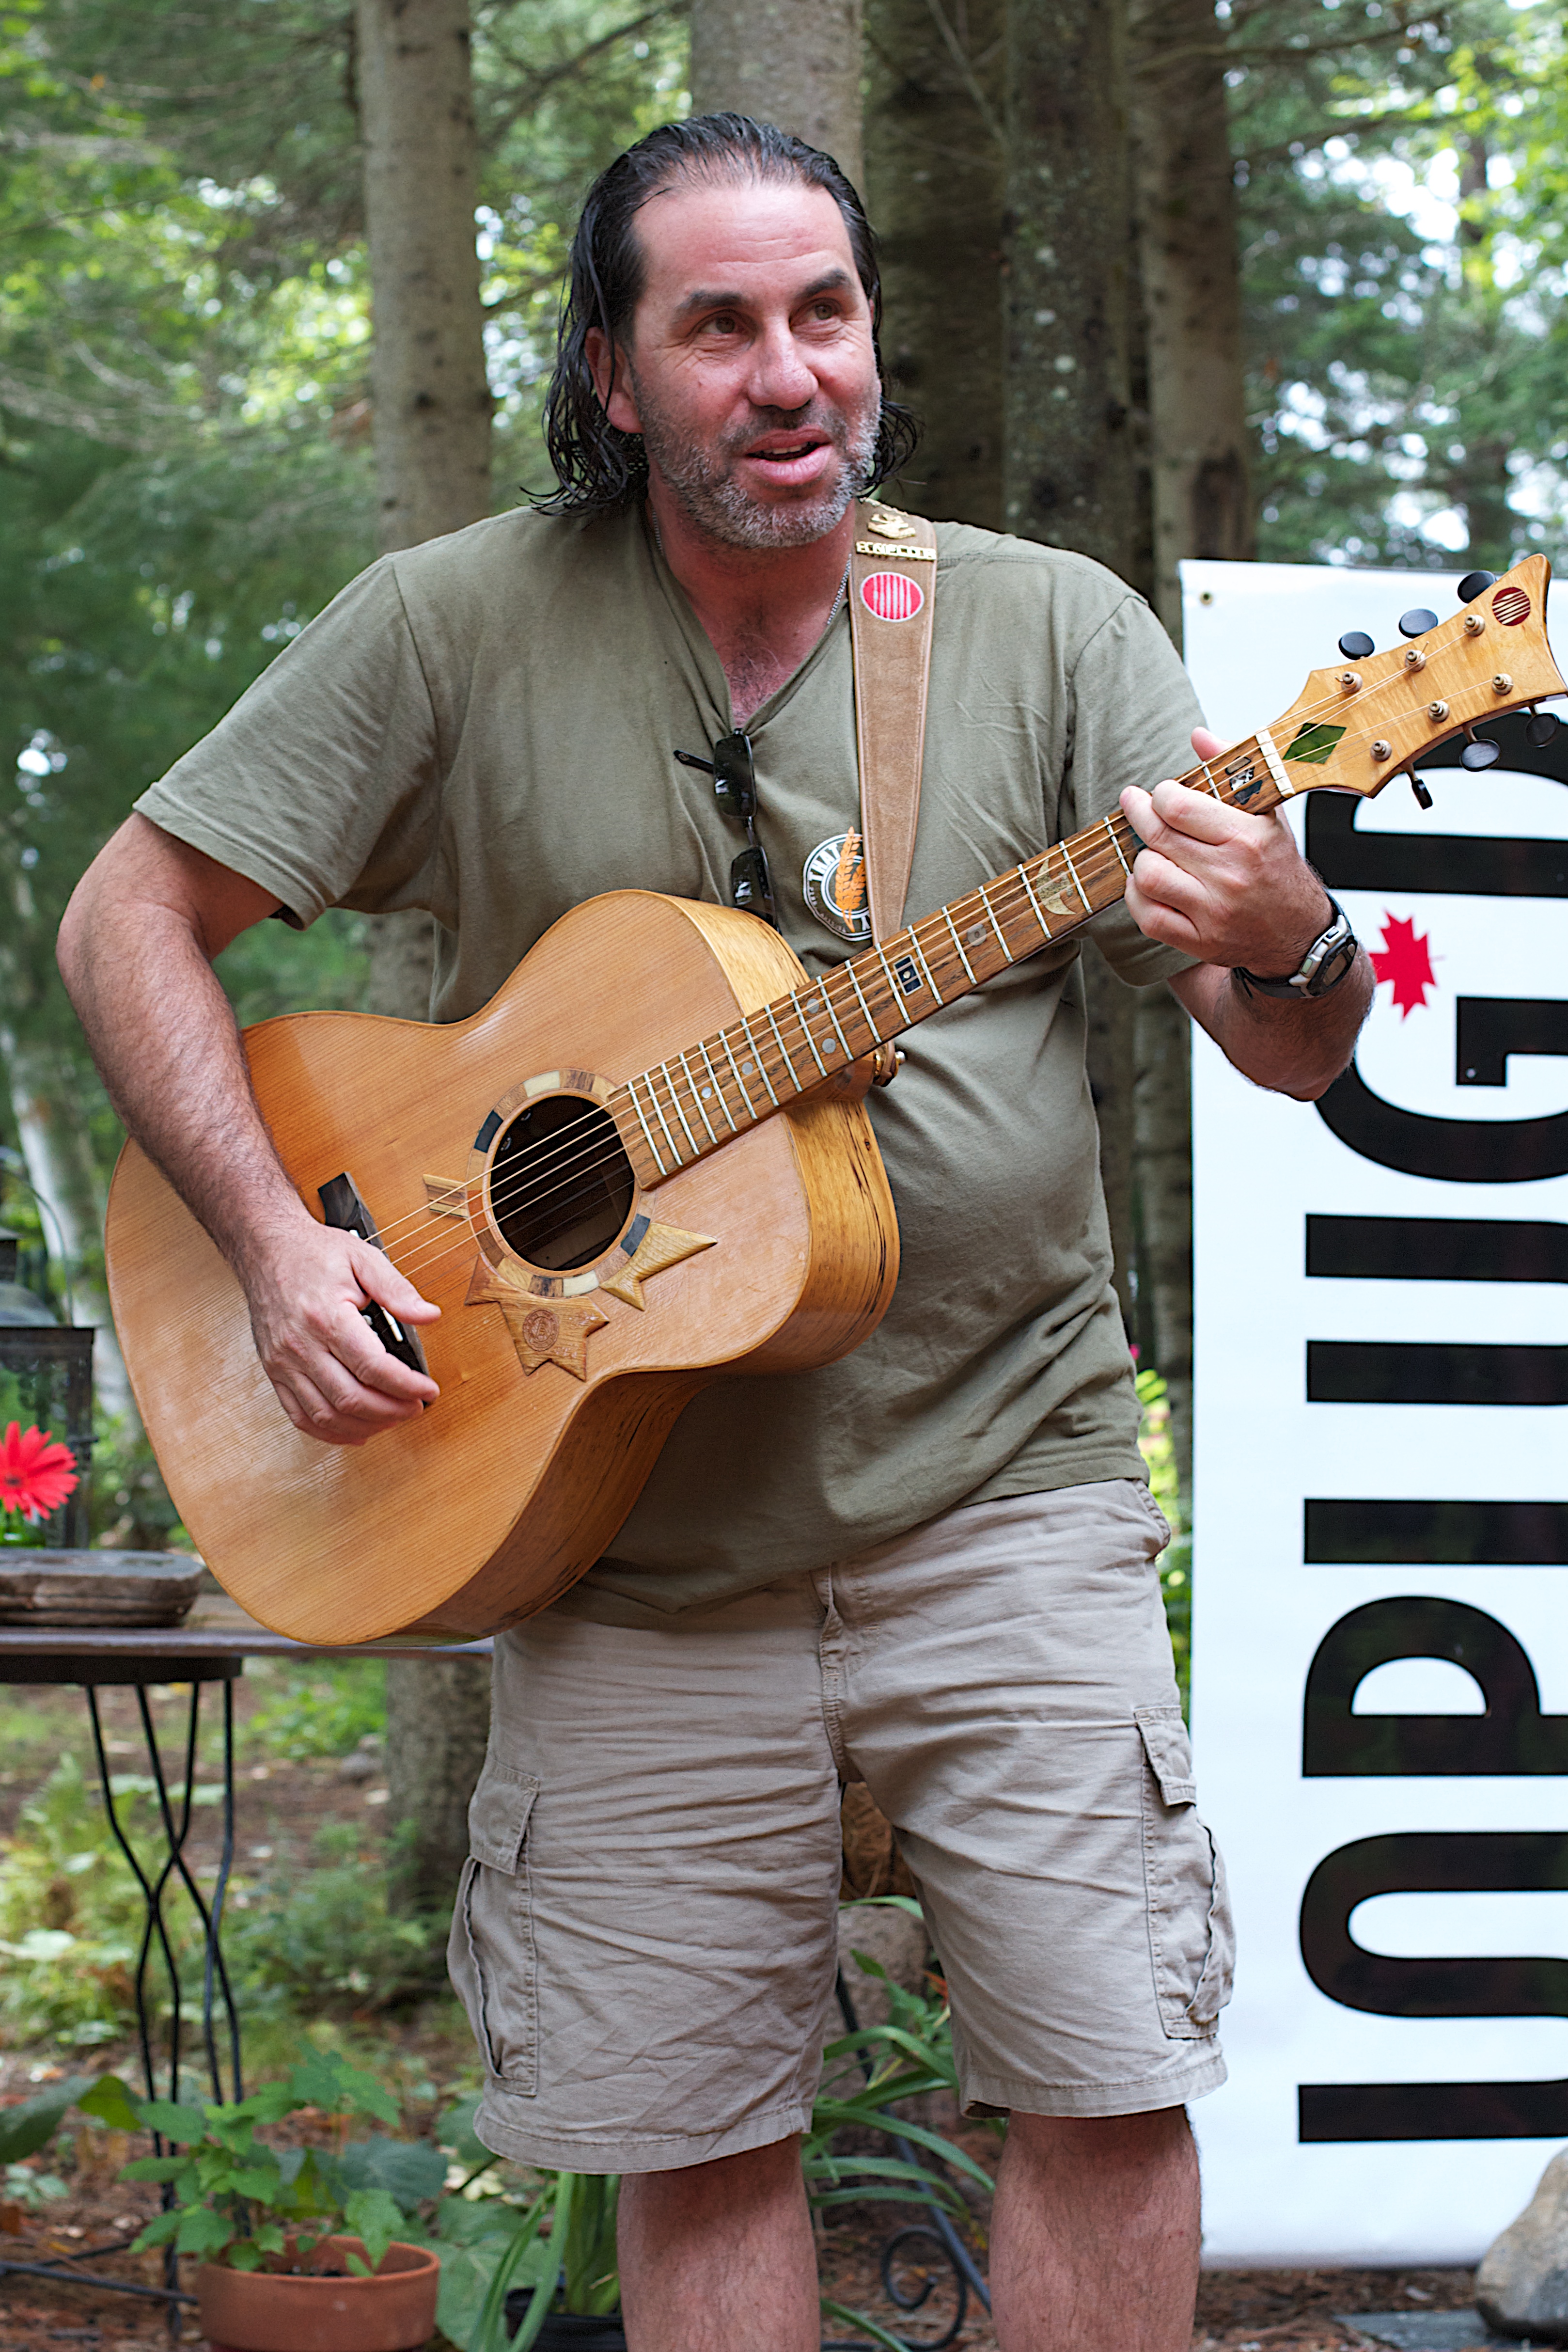
person, music, guitar, musician, musical instrument, singing, guitarist, unplugd12, fiddle, string instrument, plucked string instruments